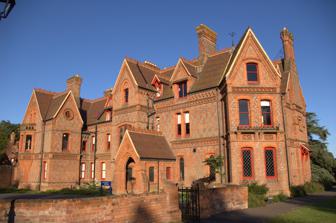
Building: Foxhill House
Country: United Kingdom
Year built: 1868
Building on Whiteknights campus of the University of Reading, UK Foxhill House Location within Reading General information Architectural style Gothic revival Location Earley , Berkshire , England Coordinates 51°26′42″N 0°56′32″W / 51.44492°N 0.94236°W / 51.44492; -0.94236 Completed 1868 Design and construction Architect(s) Alfred Waterhouse Foxhill House is a Gothic revival style building on what is now the Whiteknights campus of the University of Reading at Earley , adjoining the English town of Reading . It currently houses the University's School of Law. Foxhill House is a grade II* listed building . The former stables and coach house immediately to the north east, which are now physically connected to Foxhill House, and also form part of the School of Law, are separately listed as Grade II. History The house was originally built in 1868 by the architect Alfred Waterhouse in the early 1870s, his daughter Monica (later named Bridges) was brought up there. They moved into an even grander property, Yattendon Court , which he had built in 1881. In the early years of the 20th Century Foxhill was occupied by Rufus Isaacs , who was variously Member of Parliament for Reading, Lord Chief Justice of England , the British ambassador to the United States and Viceroy of India . In 1919 Isaacs sold the lease to Hugo Hirst , founder of the General Electric Company Ltd , who in 1934 became Baron Hirst of Witton. Hirst lived in the house until his death in 1943.  Subsequently, the house was used by his daughter, Muriel, and her husband Leslie Carr Gamage until about 1958 when the University gained possession. Used for a period as student accommodation, Foxhill House was extensively restored between 2003 and 2005, in order to suit its new role as the home of the School of Law. In 2007 the courtyard of the building was refurbished with a grant from PriceWaterhouseCoopers in memory of Edwin Waterhouse , who was both a co-founder of that company and the brother of the building's architect. Foxhill house was extended in 2009, in order to make room for more offices for academics and teaching staff. Several new teaching rooms were also created. The main extension was created between the main house and the stable block. The rear of the building was given something of a 'conservatory', which created 2 new teaching rooms, as well as a small kitchen area. This 'conservatory' can be seen when looking at the house from the east. Gallery Foxhill House from the west Foxhill House from the east Foxhill from across the lake Foxhill House References